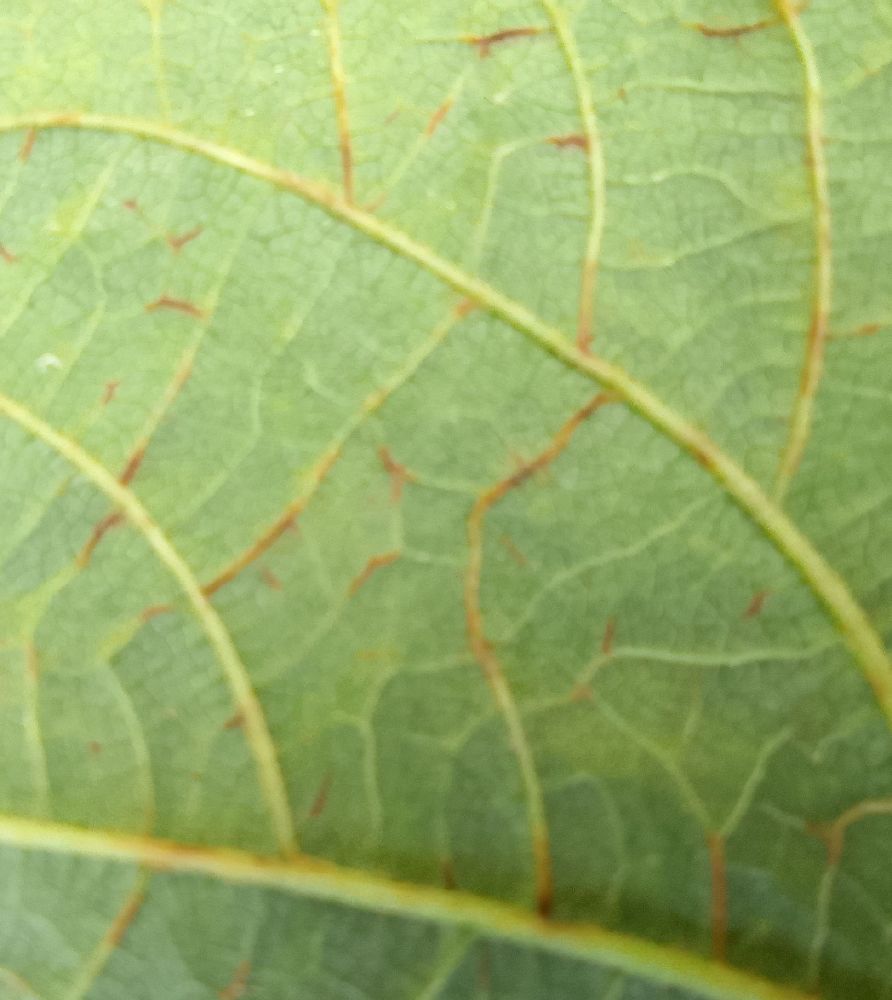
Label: anthracnose